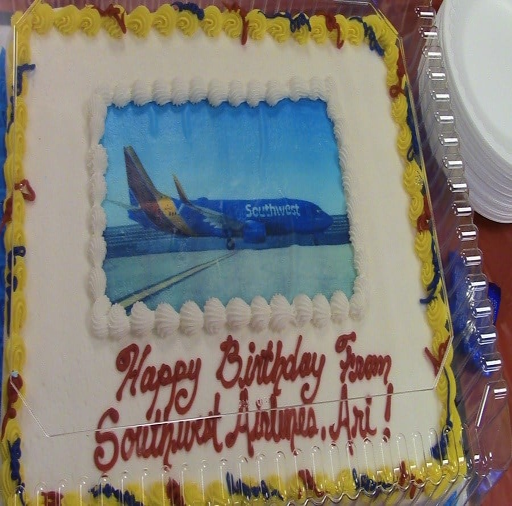
after exploring his favorite thing in the world , it was time for cake .